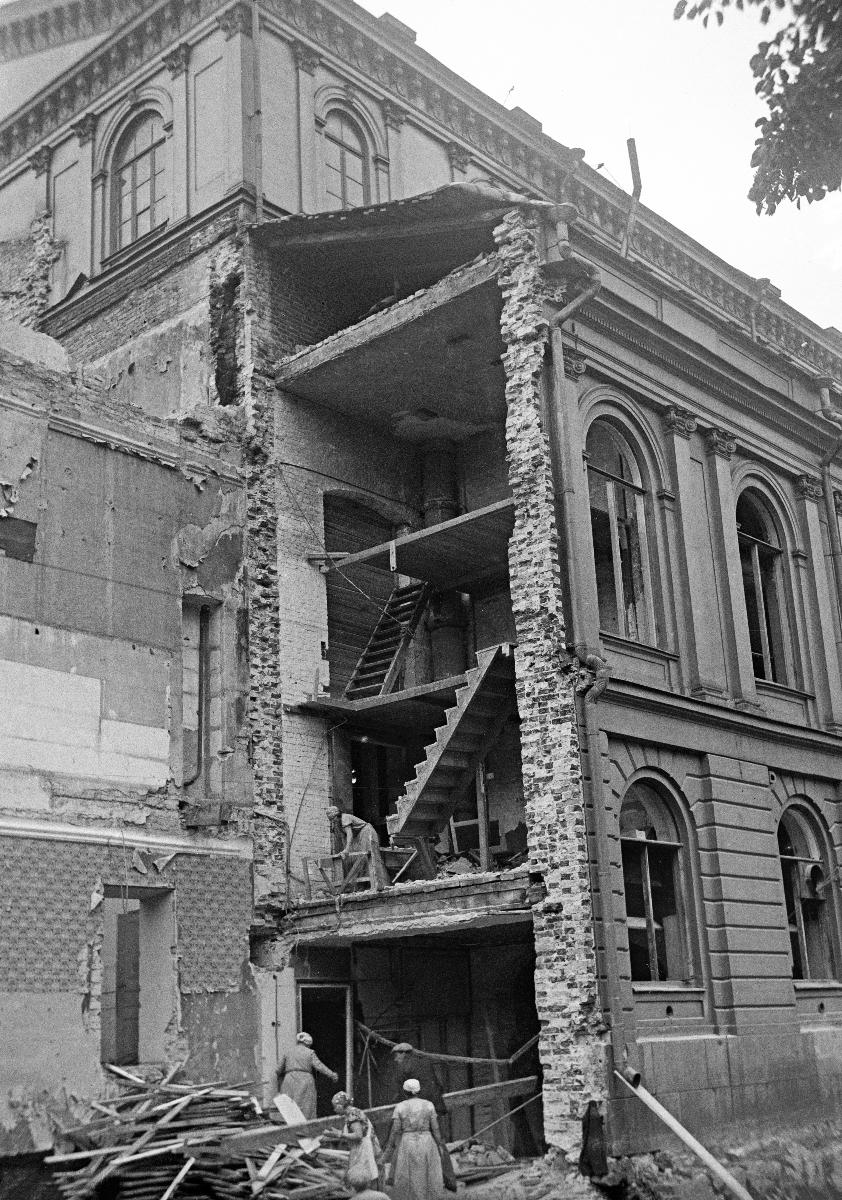
Ruotsalaisen Teatterin julkisivun uudelleenrakentaminen 1935
Ombyggnaden av Svenska Teaterns fasad 1935; Rebuilding of the facade of the Swedish Theatre 1935
sisällön kuvaus: Ruotsalaisen Teatterin julkisivun uudistaminen 1935. Vanhan julkisivun purkaminen Helsingissä 25.7.1935. content description: Renewal of the facade of the Swedish Theatre 1935. The demolition of the old facade, Helsinki 25.7.1935. innehållsbeskrivning: Förnyelsen av Svenska Teaterns fasad 1935. Gamla fasadens rivning, Helsingfors 25.7.1935.
Kuvaaja: Sundström, Hugo, kuvaaja
Vuosi: 1935
Paikka: Suomi, Uusimaa, Helsinki
Aiheet: HBL; teatteri; teatterirakennukset; rakennukset; ulkokuva; remontti; theatre; theatre buildings; buildings; exteriors; renovation; refurbishment; teaterbyggnader; byggnader; teater; exteriör; renovering; remont; ombygge